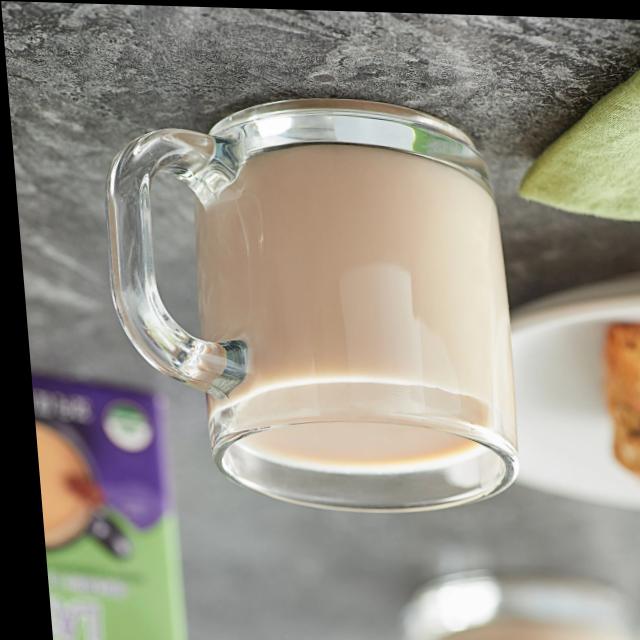
Dish: chai